Lee Young-ae

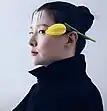
Lee in a fashion film featuring Balenciaga for Marie Claire Korea in February 2021.

In 2022, Lee was invited to be the jury member of the 27th Busan International Film Festival's "Actor of the Year Award".